Vatanım Sensin

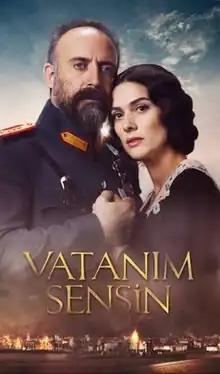

Vatanım Sensin (alternatively known as Wounded Love in English) is a Turkish television drama set during the last years of Ottoman Empire and the Turkish War of Independence. The main character "Cevdet" is based on the life of Mustafa Mümin Aksoy, whose nickname was "Gavur Mümin". The first episode aired on October 26, 2016, on Kanal D. It stars Halit Ergenç and Bergüzar Korel.